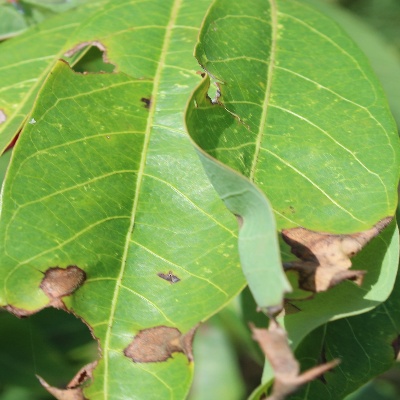
Crop: Cassava
Condition: bacterial blight